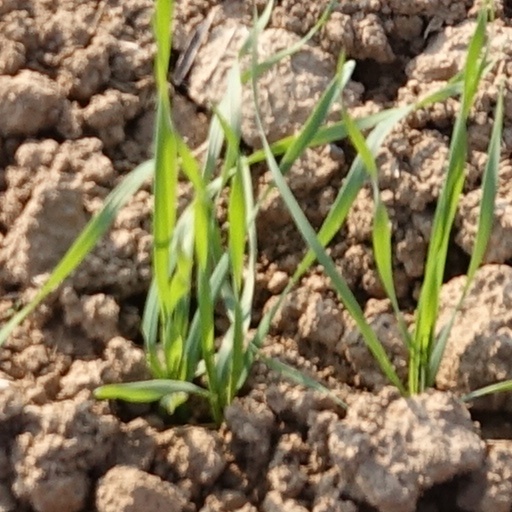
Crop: wheat